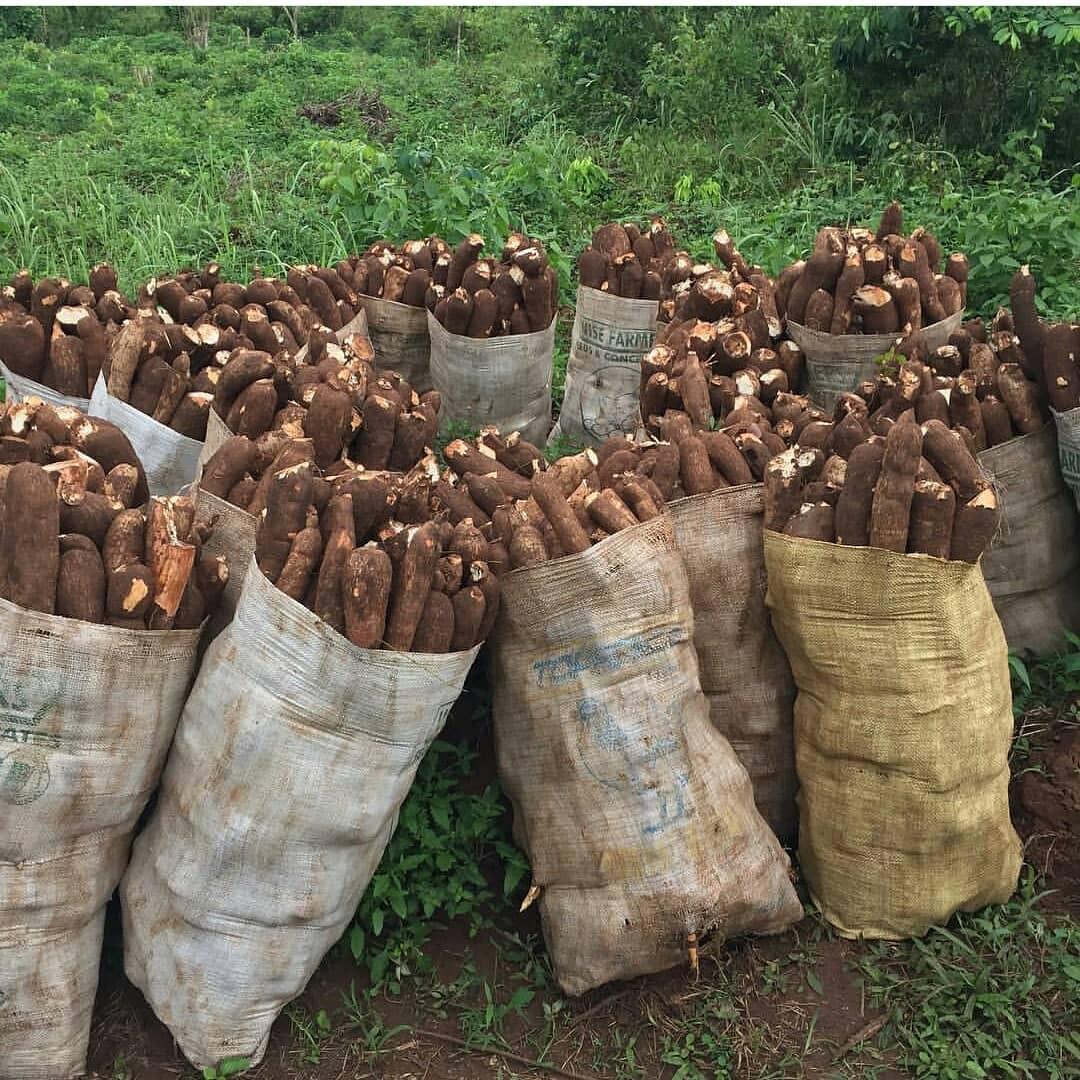
Zao la biashara aina ya mihogo, imevunwa kwa wingi shambani ili kupelekwa sokoni na kutumika hasa na waumini wa dini ya Kiislamu, kwenye mwezi mtukufu, ambayo huitumia kwa chakula cha jioni.